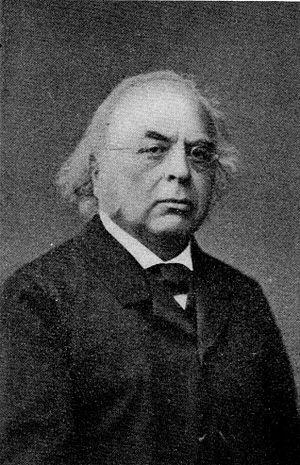
Rudolph Friedrich Moriz Haupt est un philologue allemand, père de la germanistique.